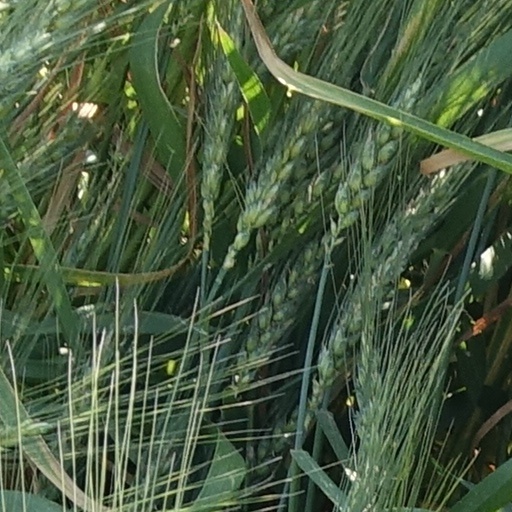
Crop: wheat